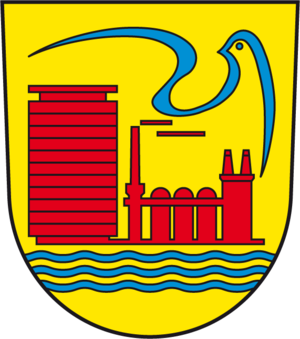
Eisenhüttenstadt est une ville d'Allemagne située dans le land du Brandebourg, sur la rive gauche de l'Oder, près de la frontière polonaise. Elle fut fondée sur décision du Parti socialiste unifié d'Allemagne en juillet 1950 pour être une ville nouvelle à côté de l'usine sidérurgique d'Eisenhüttenstadt, à l'origine connue sous le nom d'Eisenhüttenkombinat Ost. Aujourd'hui, elle appartient à l'arrondissement d'Oder-Spree.